Eleonora Fonseca Pimentel

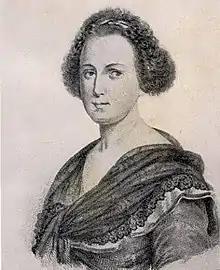

Eleonora Anna Maria Felice de Fonseca Pimentel (born Leonor da Fonseca Pimentel Chaves, ; 13 January 1752 – 20 August 1799) was an Italian poet, librarian, and revolutionary connected with the Neapolitan revolution and subsequent short-lived Neapolitan Republic (also known as the Parthenopean Republic) of 1799, a sister republic of the French Republic and one of many set up in the 1790s in Europe.